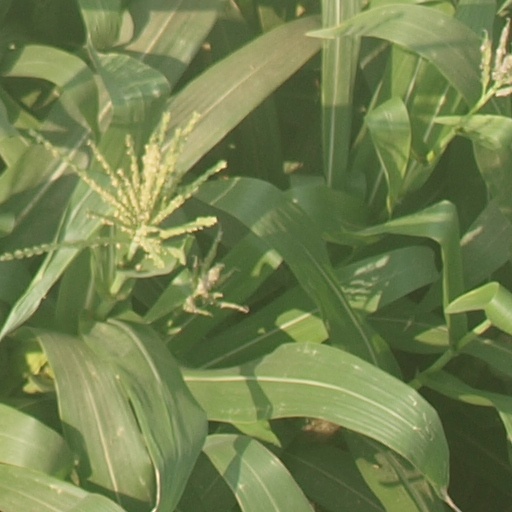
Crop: maize; corn